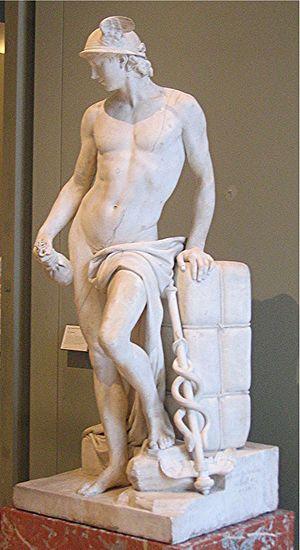
Mercure. Le sculpteur a représenté tous les attributs de Mercure
L'archétype est un concept appartenant à la psychologie analytique élaborée par le psychiatre suisse Carl Gustav Jung qui le définit par la tendance humaine à utiliser une même « forme de représentation donnée a priori » renfermant un thème universel structurant la psyché, commun à toutes les cultures mais figuré sous des formes symboliques diverses.